General Atomics MQ-9 Reaper

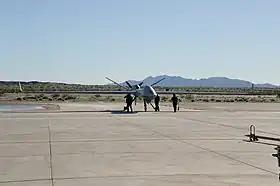
The SkyGuardian at Laguna Army Airfield for testing and certification, including a 48.2-hour endurance record and first FAA certification of an unmanned aircraft to fly in civilian air space.

International demand for a MALE RPAS capable of being certified for operation within civilian airspace drove General Atomics to develop a version of the platform known by GA-ASI as "MQ-9B SkyGuardian", previously called Certifiable Predator B, to make it compliant with European flight regulations to obtain more sales in European countries. In order to fly over national airspace, the aircraft meets NATO STANAG 4671 airworthiness requirements with lightning protection, different composite materials, and sense and avoid technology.